1973 Belmont Stakes

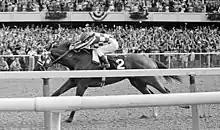
Secretariat on the final stretch

The 1973 Belmont Stakes was the 105th running of the Belmont Stakes at Belmont Park in Elmont, New York, held on June 9, 1973. Facing a field of five horses, Secretariat won by 31 lengths going away, the largest margin of victory in Belmont history, in front of a crowd of 69,138 spectators. His winning time of 2 minutes and 24 seconds still stands as the American record for a mile and a half on dirt. The event was televised and broadcast over the radio.